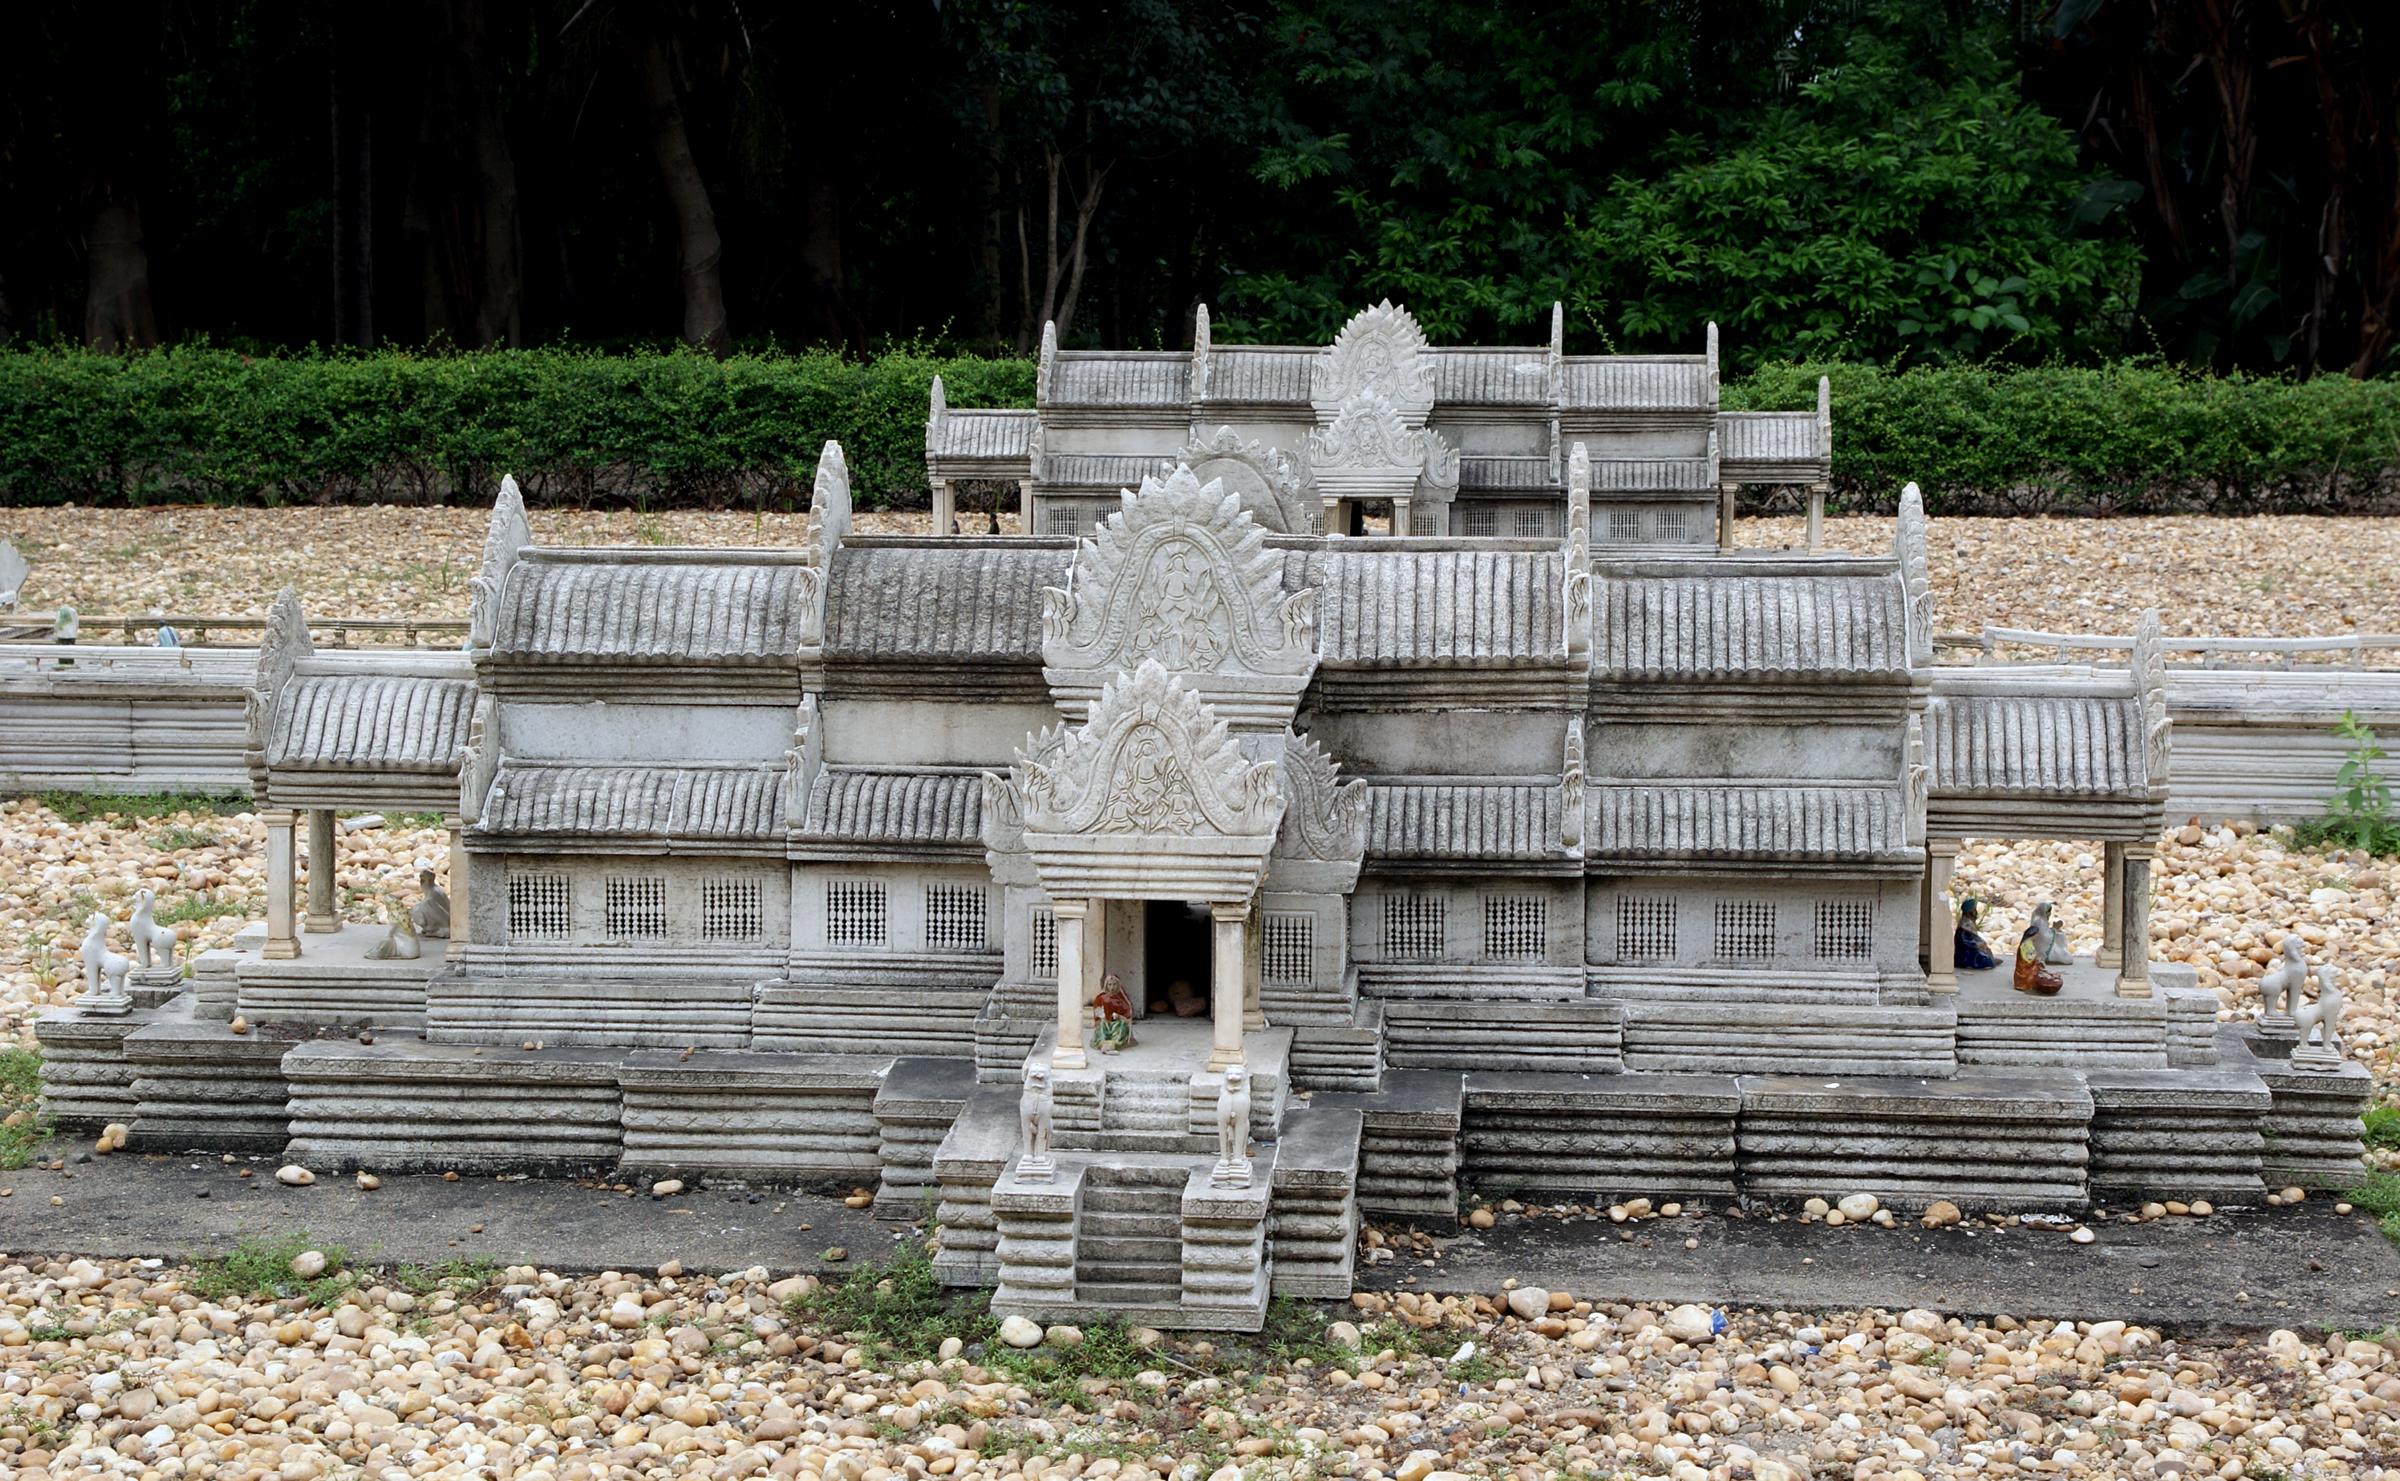
wood, street, city, monument, chinese, cool image, publicdomain, temple, ruins, chine, china, themeparks, awindowontheworld, guangdong, baoan, shenzhen, angkorwatcambodia, archaeological site, ancient history